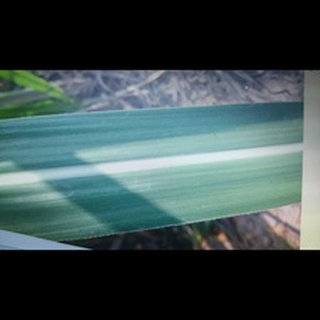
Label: healthy_sugarcane